Lycée Yersin

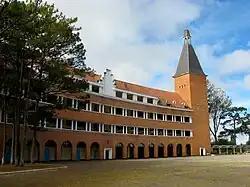
The Pedagogical College of Da Lat in 2011

The Lycée Yersin was a school founded in 1927 in Da Lat, Vietnam, to educate the children of French colonialists and upper class Vietnamese.